Jack the Giant Killer

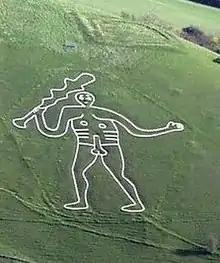
Cerne Abbas Giant in Dorset was probably carved about 700-1100CE.

John Matthews writes in "Taliesin: Shamanism and the Bardic Mysteries in Britain and Ireland" (1992) that giants are very common throughout British folklore, and often represent the "original" inhabitants, ancestors, or gods of the island before the coming of "civilised man", their gigantic stature reflecting their "otherworldly" nature. Giants figure prominently in Cornish, Breton and Welsh folklore, and in common with many animist belief systems, they represent the force of nature. The modern Standard Written Form in Cornish is "Kowr" singular (mutating to "Gowr"), "Kewri" plural, transcribed into Late Cornish as "Gour", "Goë", "Cor" or similar. They are often responsible for the creation of the natural landscape, and are often petrified in death, a particularly recurrent theme in Celtic myth and folklore. An obscure Count of Brittany was named Gourmaëlon ruling from 908 to 913 and may be an alternative source of the Giant's name Cormoran, or "Gourmaillon", translated by Joseph Loth as "he of the brown eyebrows".